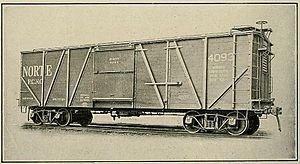
American Car and Foundry est un fabricant de matériel ferroviaire roulant.